Matsudaira Yoshinaga

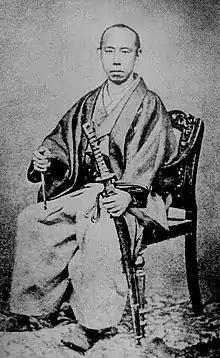
Matsudaira Shungaku

, also known as Matsudaira Keiei, or better known as Matsudaira Shungaku (春嶽) was a Japanese "daimyō" of the Edo period. He was head of Fukui Domain in Echizen Province. He is counted as one of the , along with Date Munenari, Yamauchi Yōdō and Shimazu Nariakira. "Yoshinaga" is his "imina" and "Shungaku" (春嶽, "Spring Mountain") is his "gō".